Dundas Street

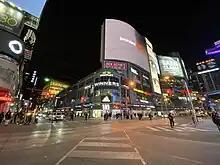
Looking north at the corner of Yonge and Dundas, near Yonge-Dundas Square

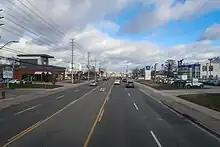
Dundas Street in Mississauga

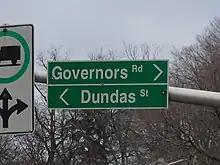
Dundas Street reverts to its historic alternate name in the street's namesake community; Dundas, Hamilton.

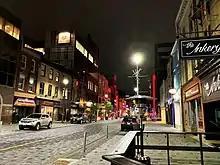
Dundas Street in downtown London

The route of Dundas Street through the city of Toronto is irregular. The street, as laid out today, is made up of what were originally several smaller named streets. Proceeding west through central Toronto, Dundas Street East originates near the Beaches neighbourhood at Kingston Road, itself a historic route to eastern Lake Ontario and the town of Kingston. Originally, the street began at today's Queen and Ossington intersection, and incorporated today's Ossington Street north to the current Dundas intersection, then proceeded west along the route still used today.